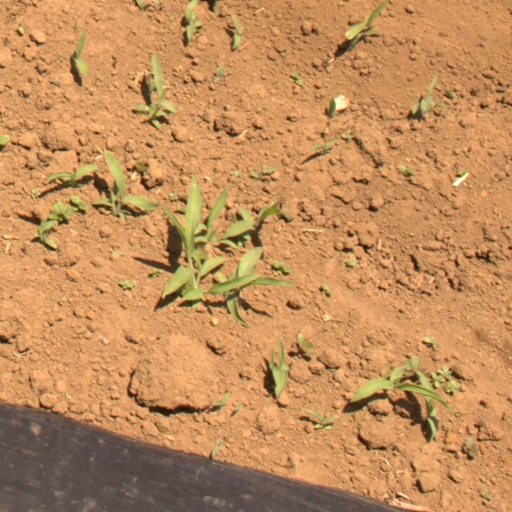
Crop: Jerusalem artichoke